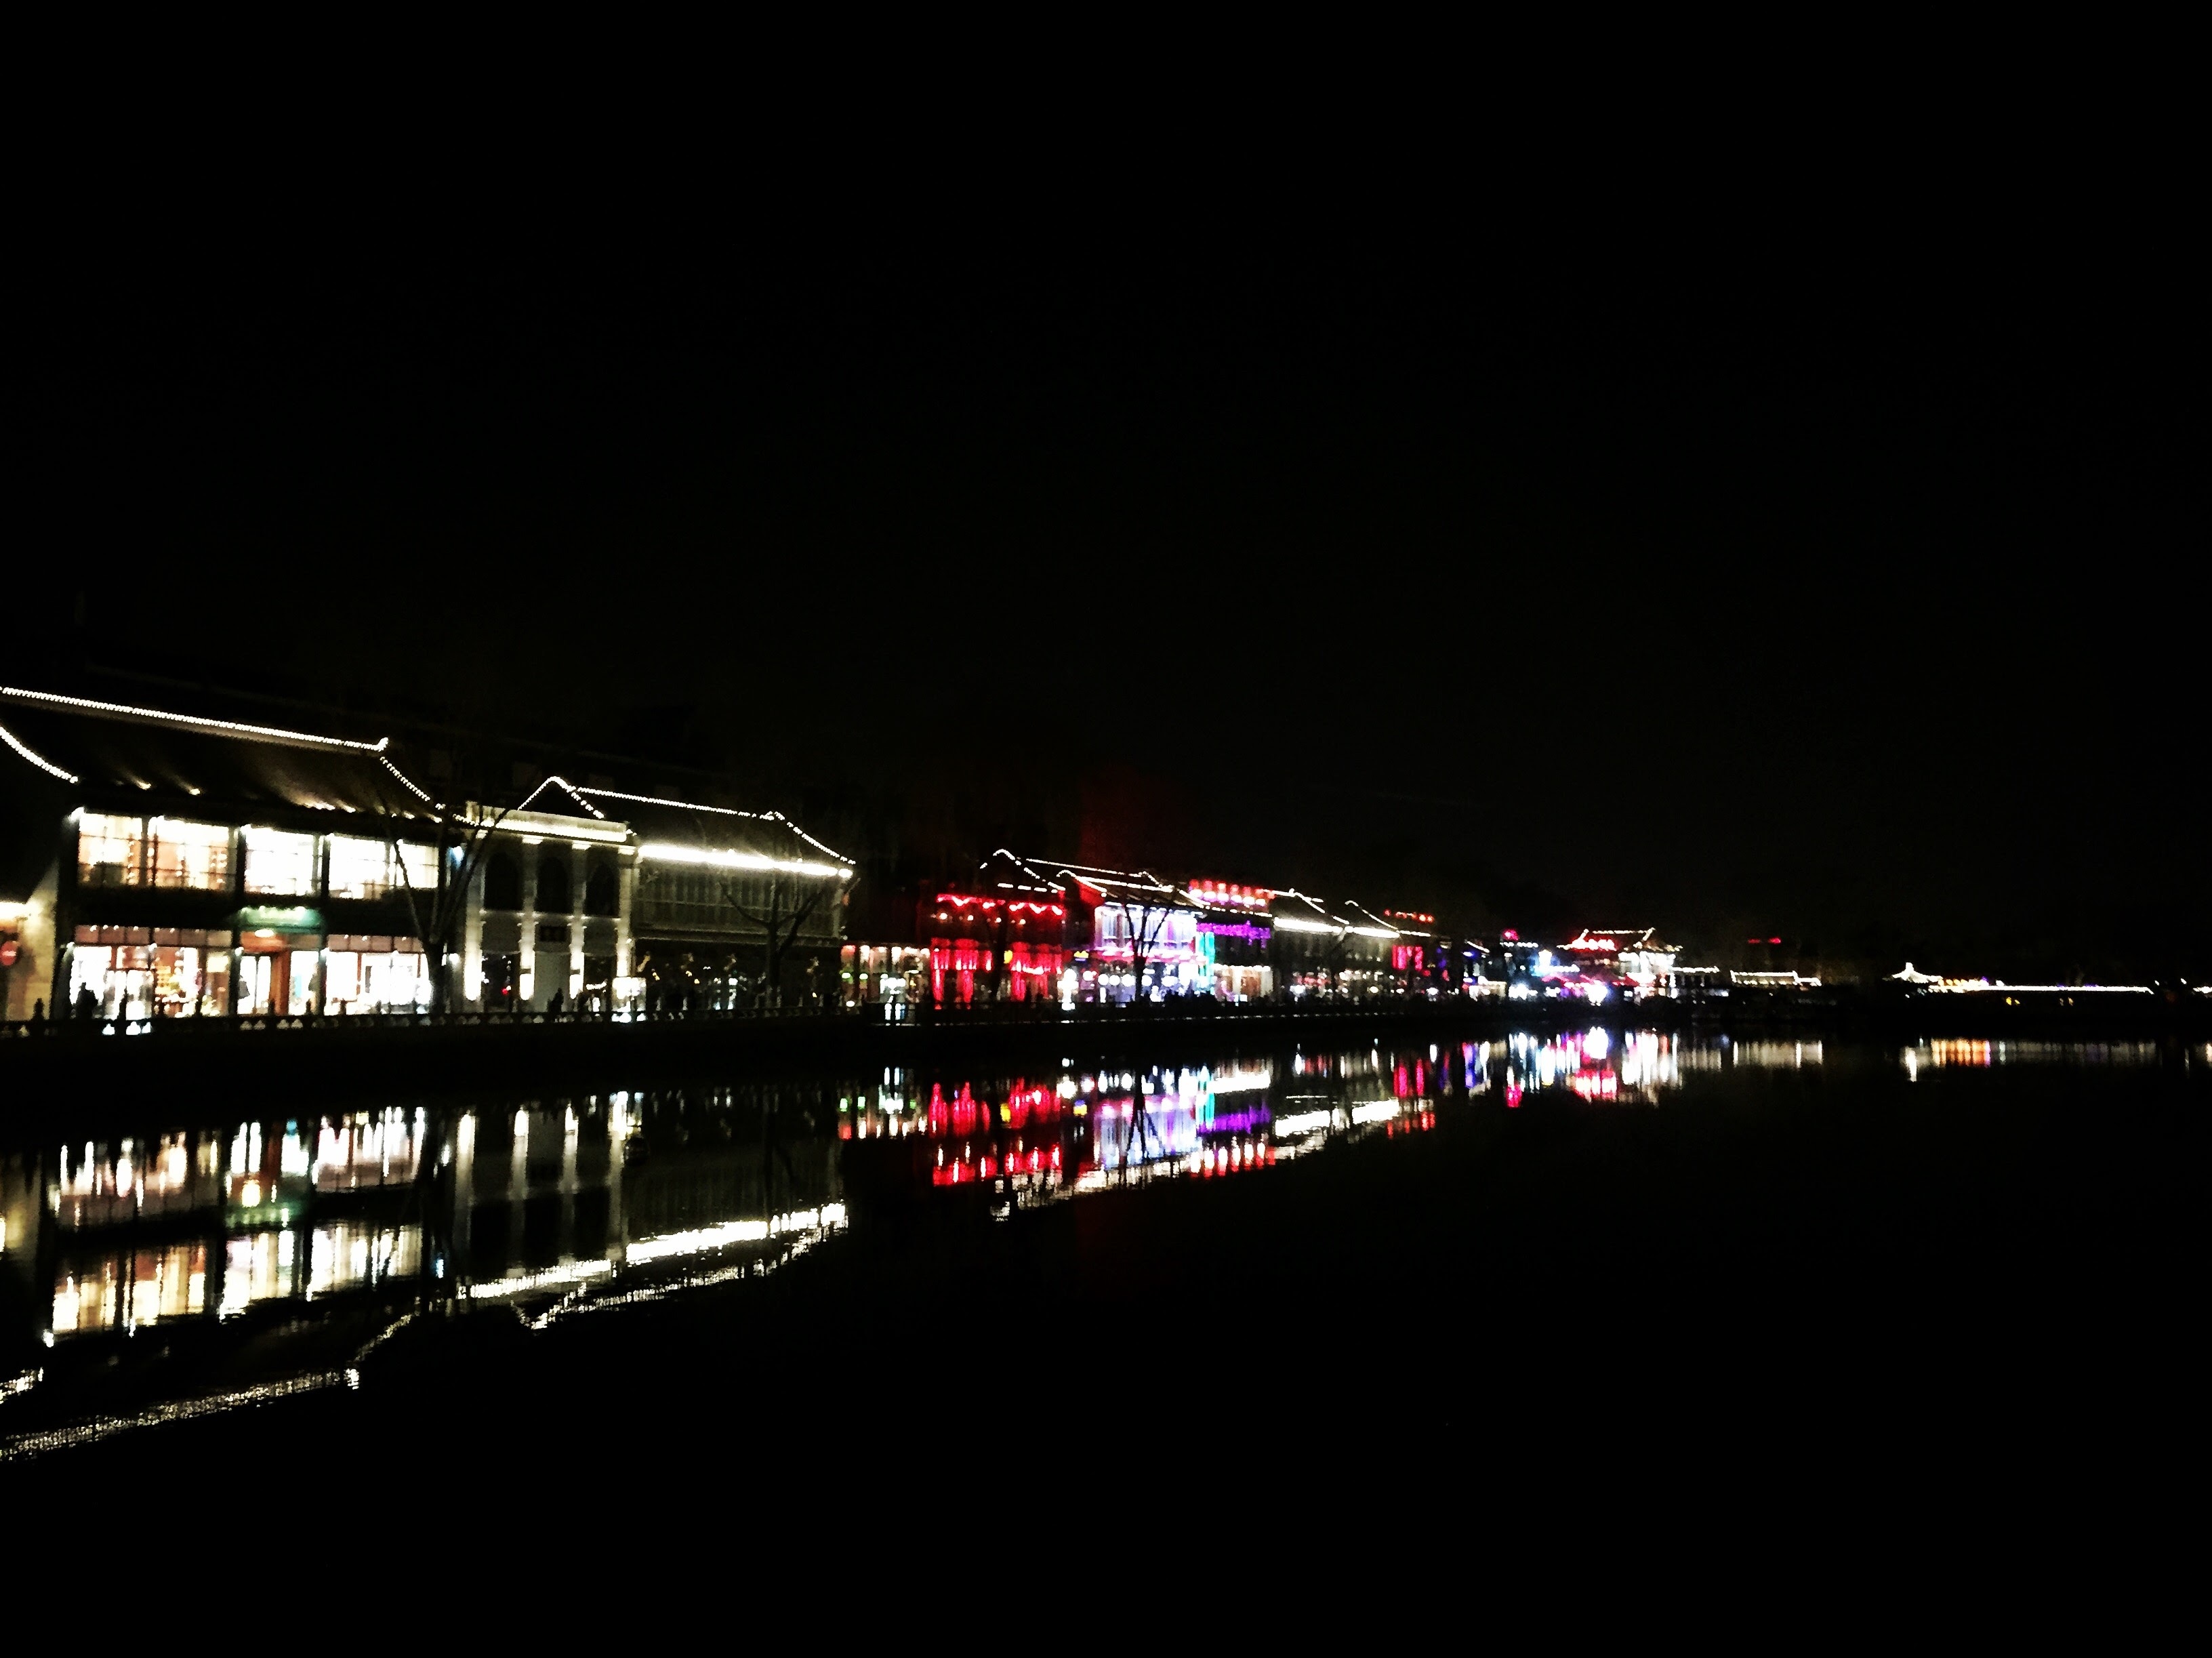
light, skyline, night, cityscape, reflection, darkness, lighting